Crawfordsburn

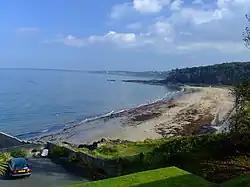
Crawfordsburn Country Park, 2007

Crawfordsburn is a village in County Down, Northern Ireland. The village, which is now effectively a commuter town, lies between Holywood and Bangor to the north of the A2 road, about 4 km west of Bangor city centre. Bounded to the north and north east by Crawfordsburn Country Park, the village attracts many visitors. It had a population of 632 people in the 2021 Census. the village is served by the nearby Helen's Bay railway station.